Vilhelm Moberg

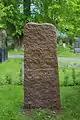
Grave at Norra begravningsplatsen in Stockholm.

Moberg struggled with severe depression in the last years of his life. He committed suicide by drowning himself in the sea outside his house. He left a note to his wife saying: "The time is twenty past seven; I go to seek in the sea the eternal sleep. Forgive me, I could not endure." Moberg was buried in Norra begravningsplatsen in Stockholm.